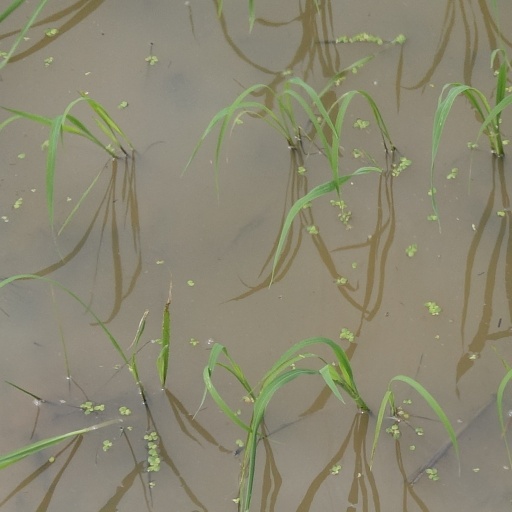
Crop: rice